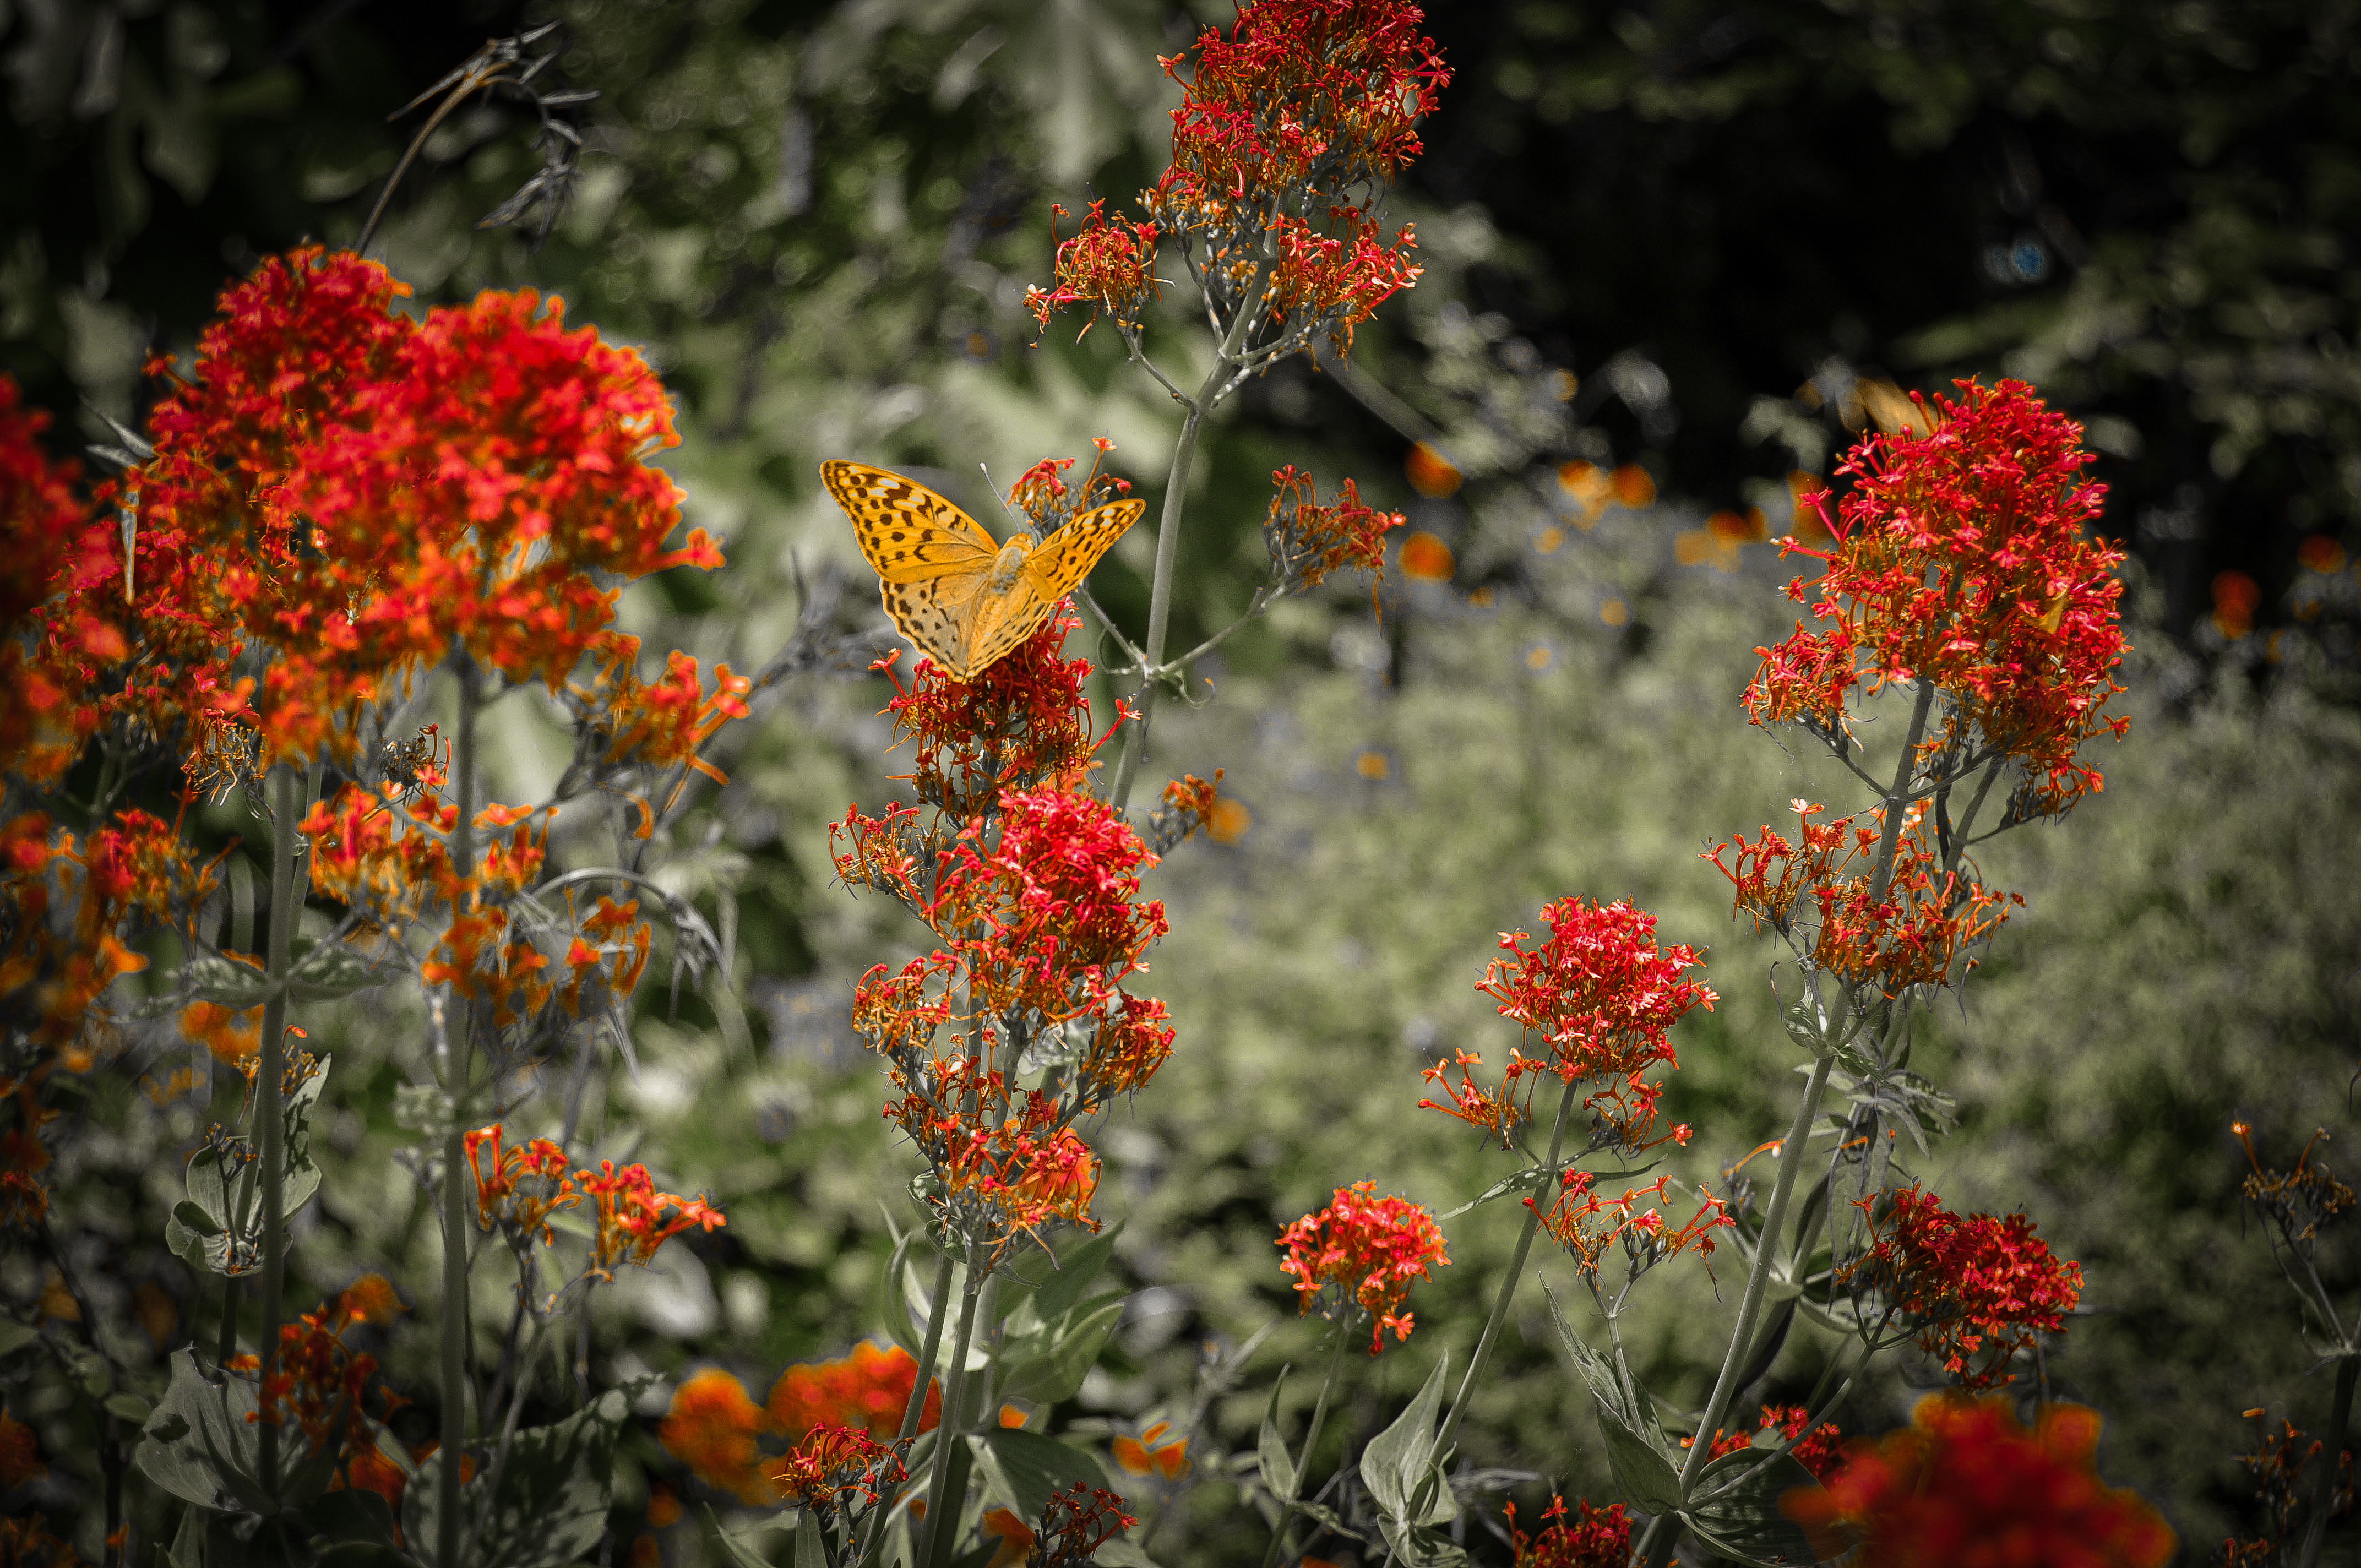
flower, plant, red, vegetation, flowering plant, botany, wildflower, tree, herbaceous plant, shrub, plant stem, castilleja, autumn, wildlife, Forb, annual plant, garden, perennial plant